Wey VV7

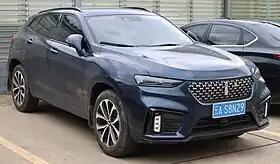
WEY VV7

The WEY VV7 is a mid-size luxury crossover SUV produced by Great Wall Motor under the premium brand, WEY. The WEY VV7 was launched on the Chinese auto market in April 2017.